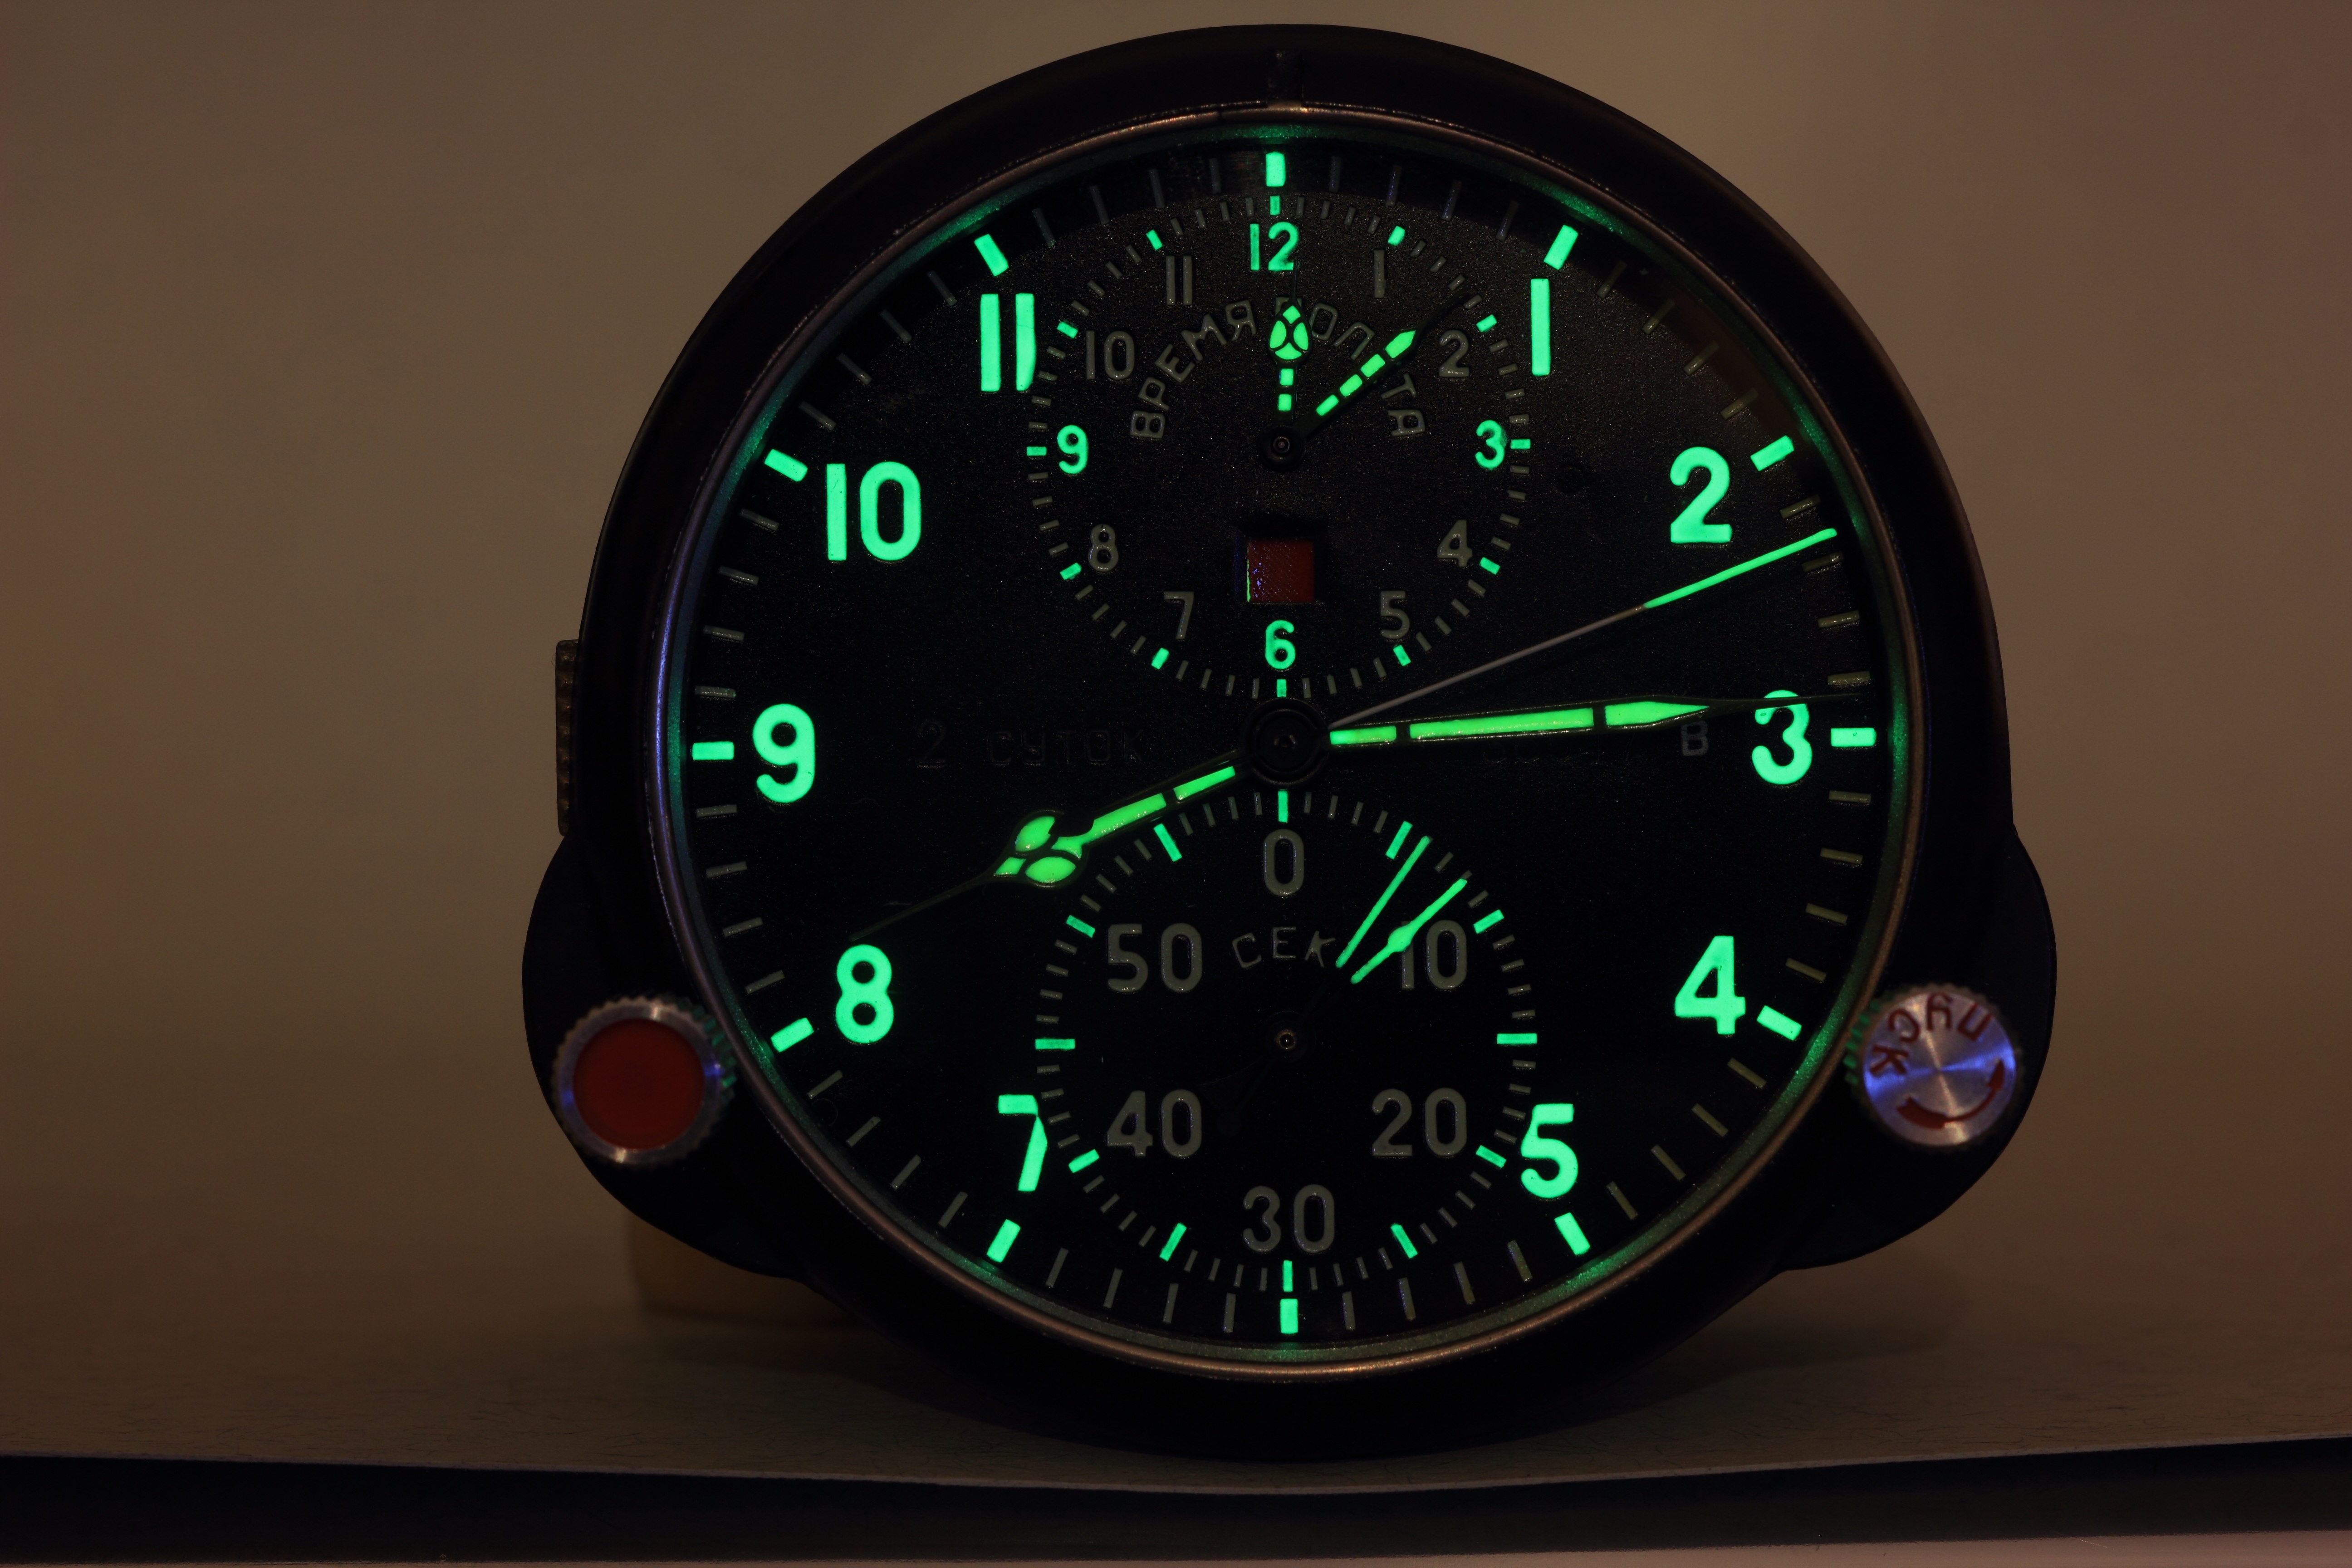
watch, night, clock, time, aircraft, military, gauge, speedometer, tachometer, cockpit, font, cool image, russian, cool photo, mig, ussr, timing, luminous, chronometer, product design, measuring instrument